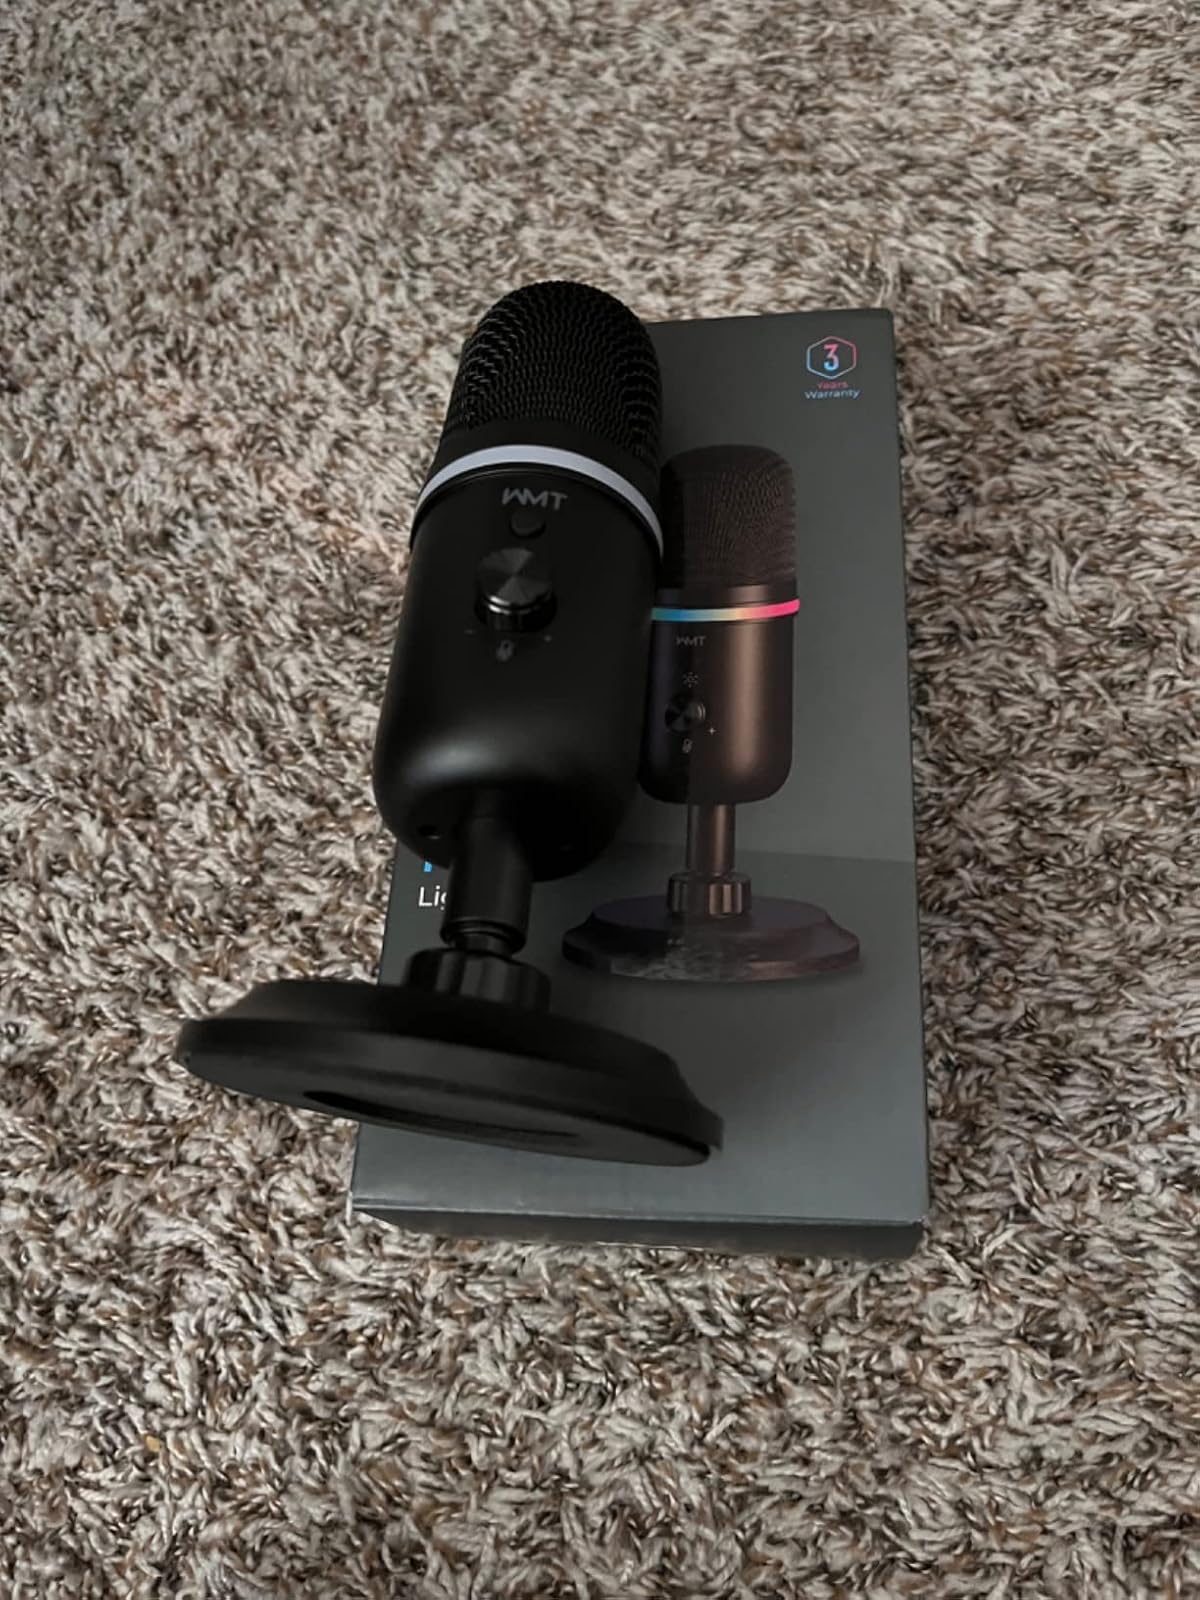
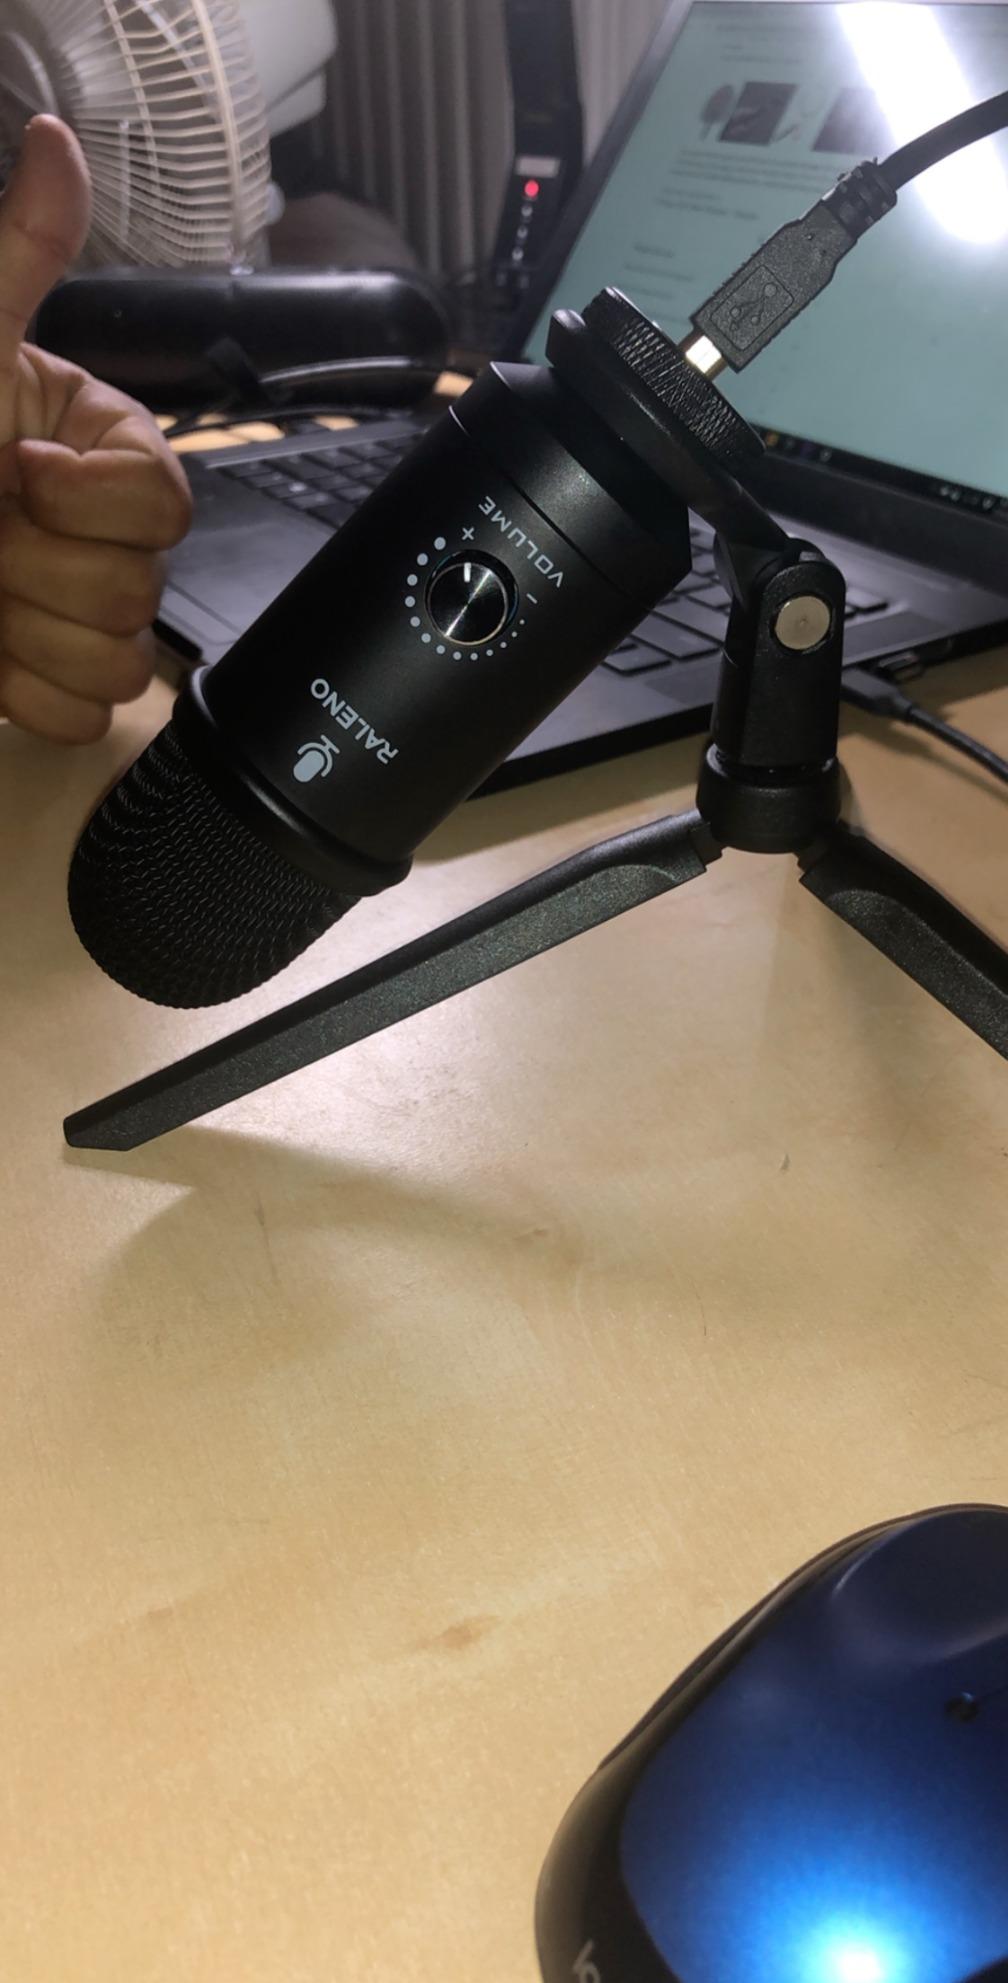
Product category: microphone
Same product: no